Halley G. Maddox

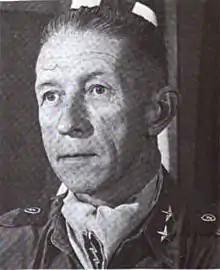
Maddox as commander of the 25th Infantry Division in 1953

In November 1954, Maddox was assigned as commander of the 9th Infantry Division, which was stationed in West Germany. During his command, which took place as the Cold War was ongoing, the division took part in training and exercises intended to deter the Union of Soviet Socialist Republics from invading Western Europe. From June to July 1956, he was interim commander of VII Corps.